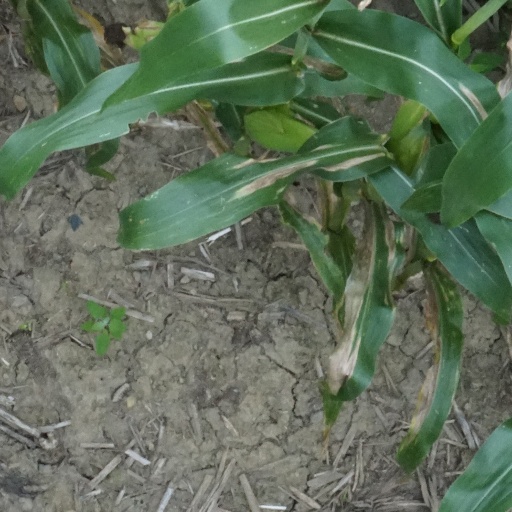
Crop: maize; corn